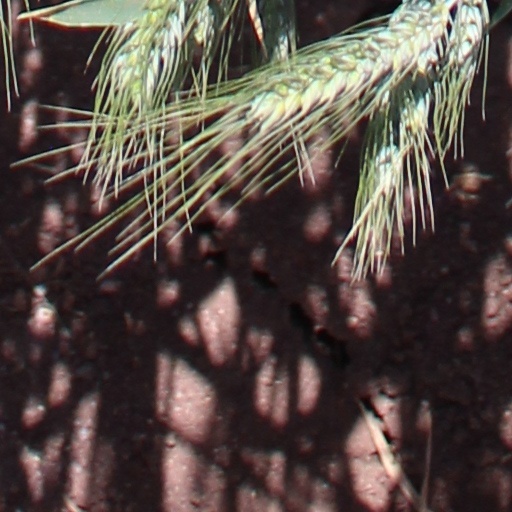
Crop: wheat